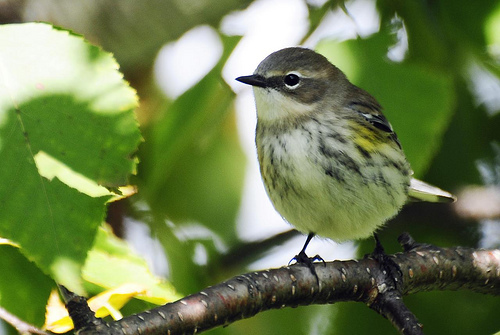
the bird is round with a white belly and specks of yellow on the belly.
a small sized bird with a cream belly and a short pointed billa small bird with a gray head and nape and a pale green breast and belly.
this bird has a white breast, belly, abdomen and throat with its head and coverts in brown color.
a small yellow and white bird with black and brown wings and a short, sharp beak.
this particular bird has a white belly and breast with patches of black
this small bird has a mostly white breast and belly with shaded black stripes, white eye ring and grey cheek patch.
this bird is white, yellow and brown in color, with a black beak.
this small bird has a soft yellow body and breast, brown head, and brown cheek patches.
a bird that has a stone cold stare and has a white and black belly.
Species: Myrtle Warbler